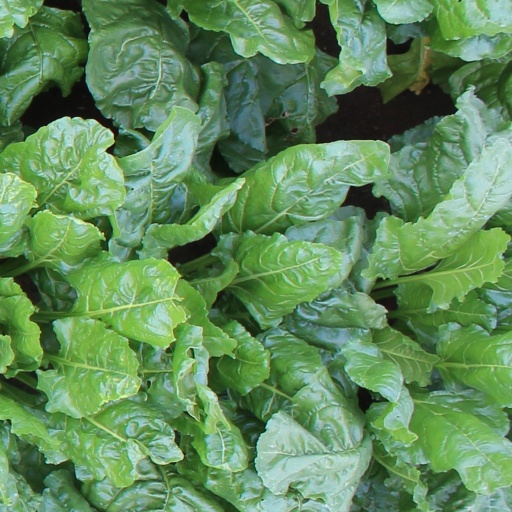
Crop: sugar beet